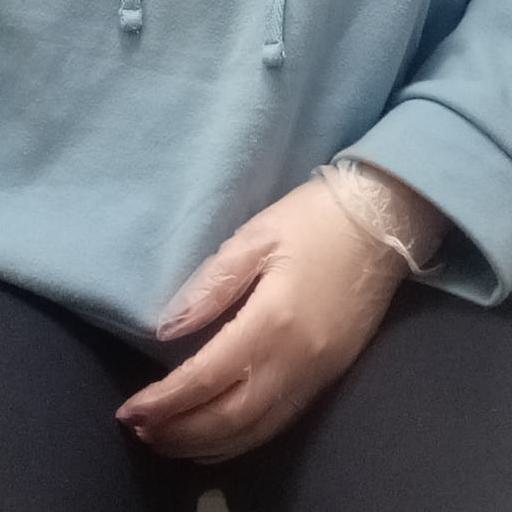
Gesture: no_gesture